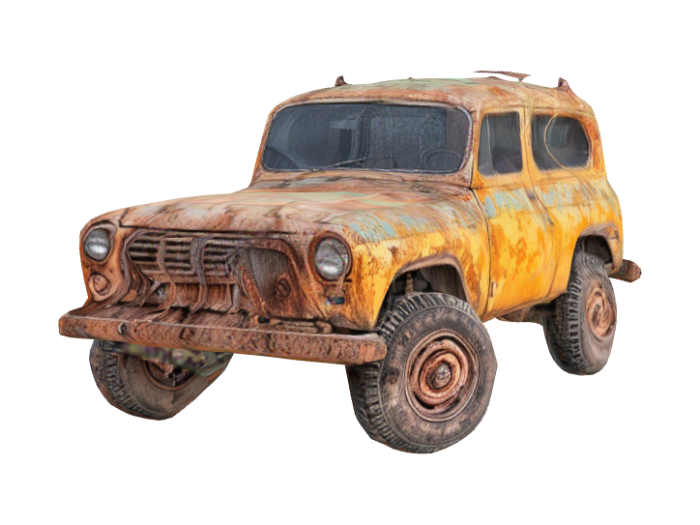
미적 점수 (1~10점): 1